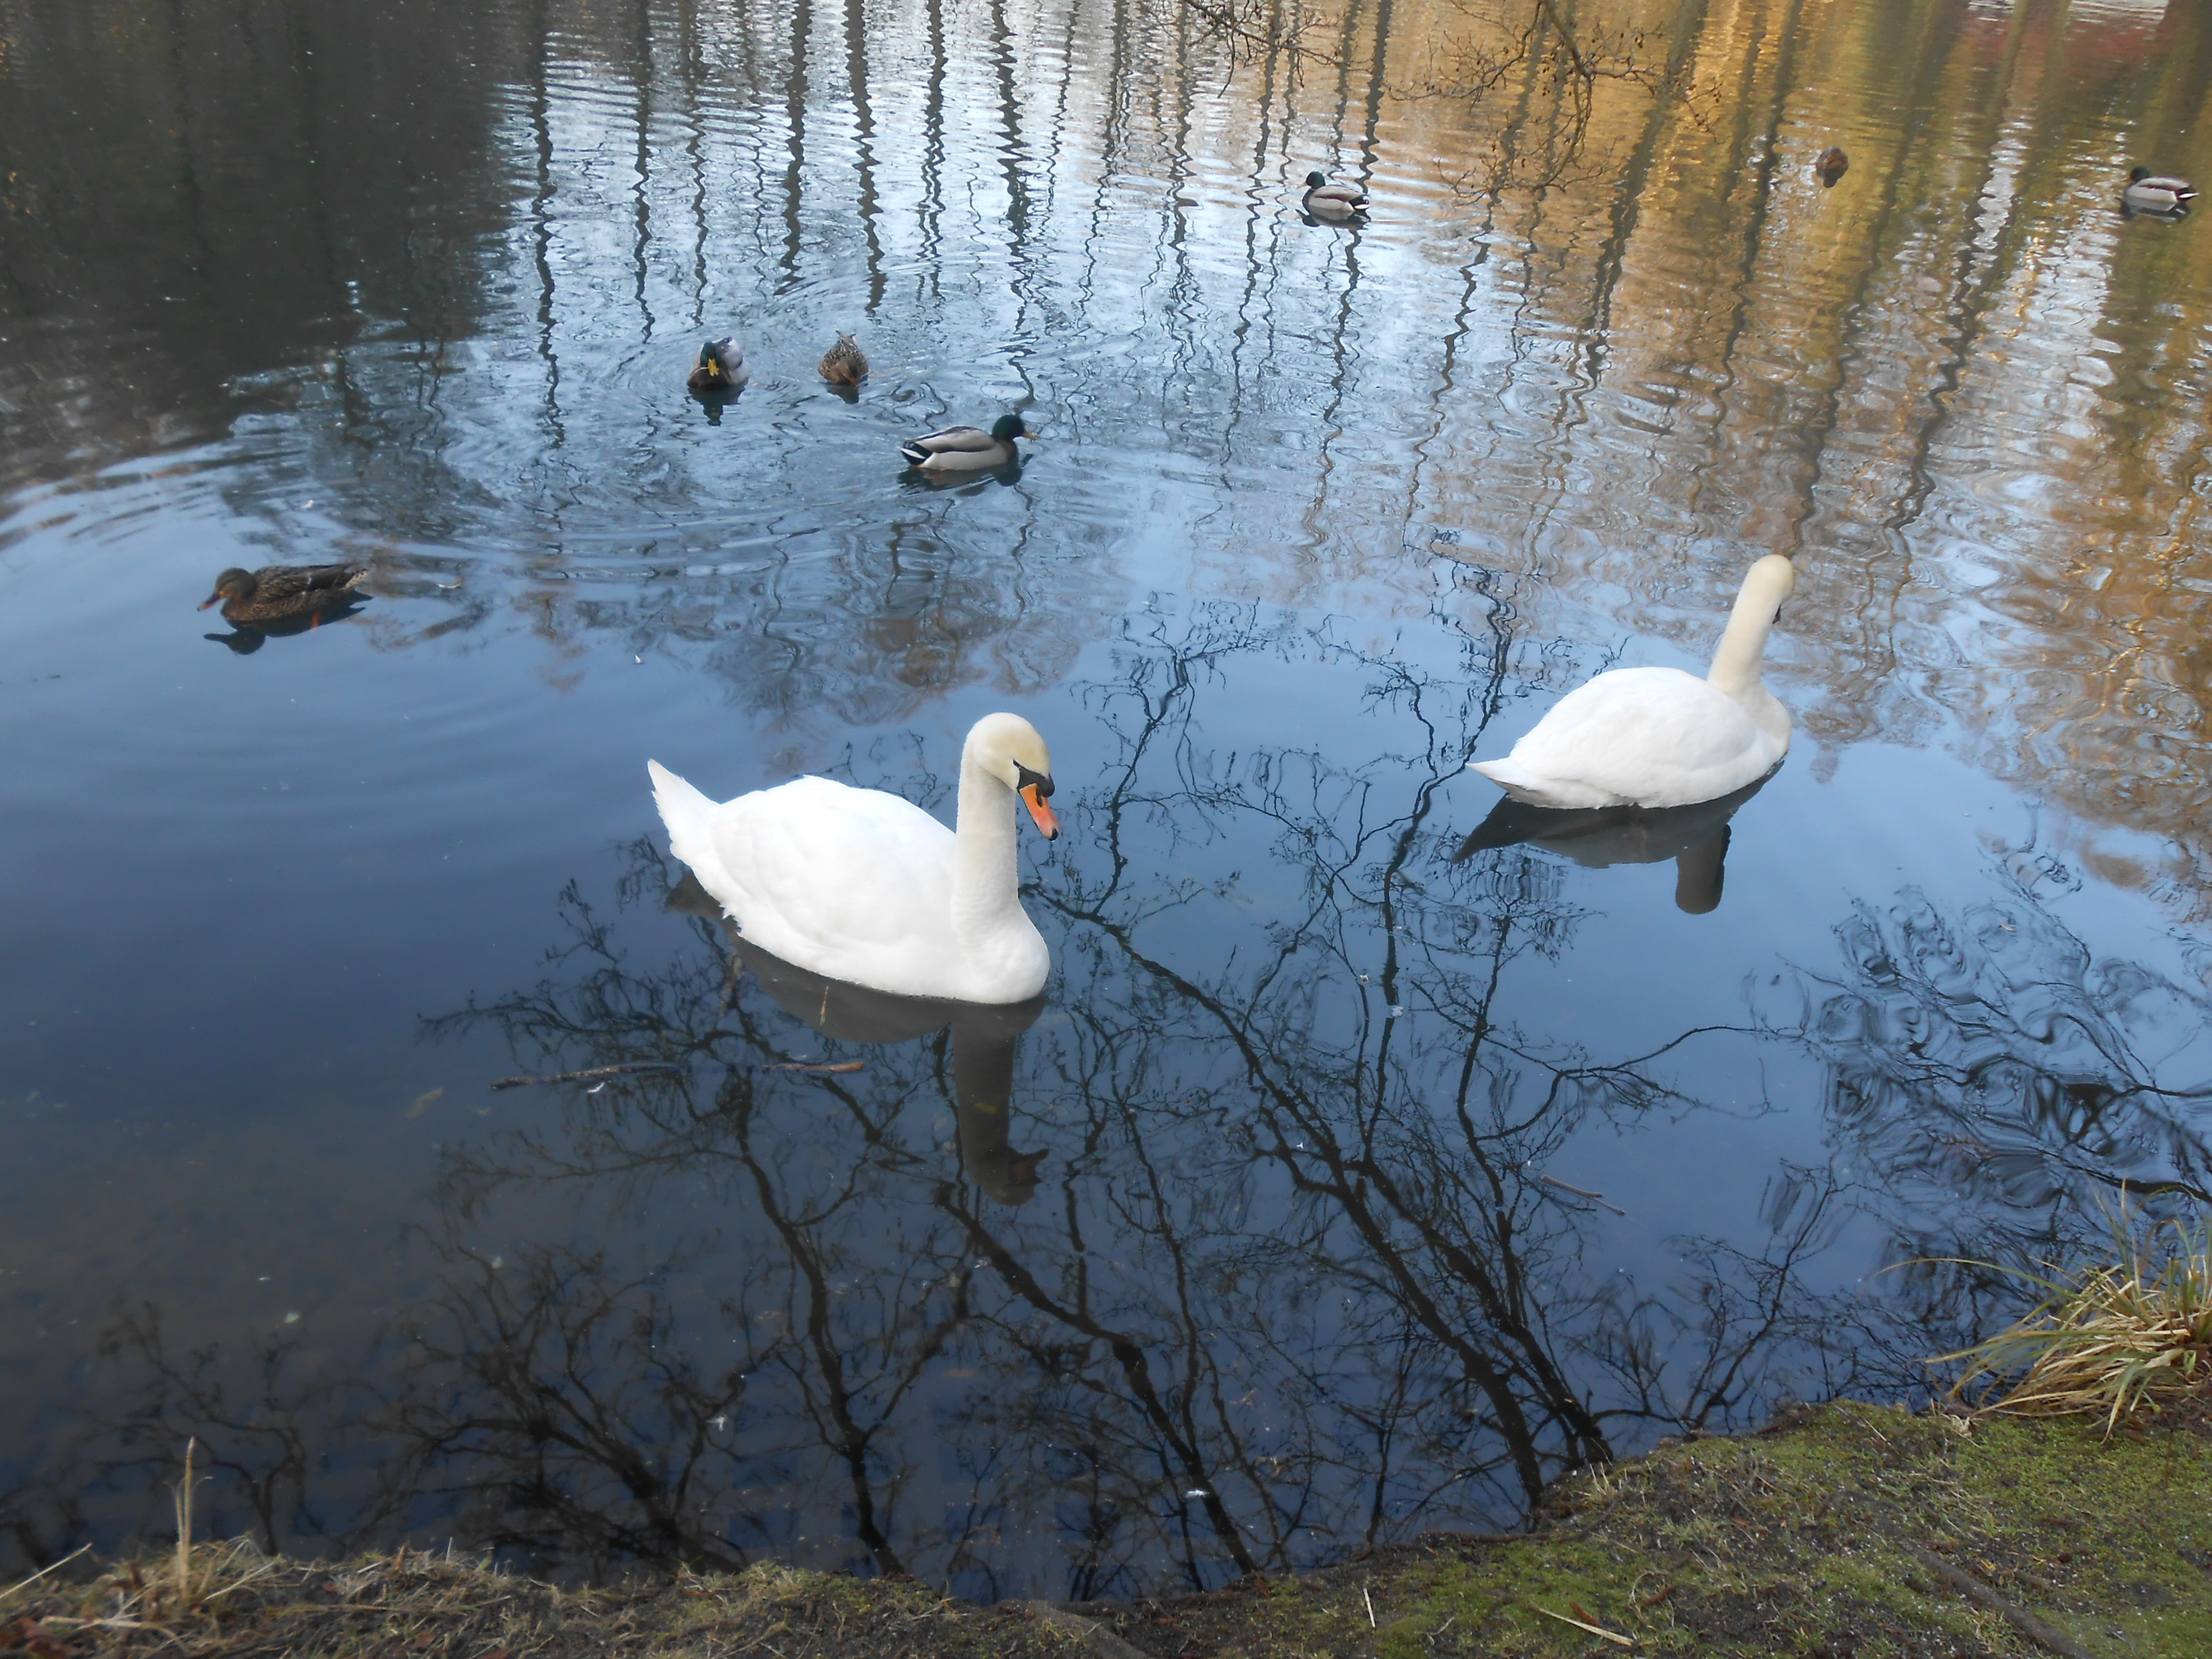
water, nature, bird, pond, wildlife, reflection, fauna, swan, duck, swans, vertebrate, waterfowl, water bird, ducks geese and swans